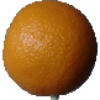
Label: orange